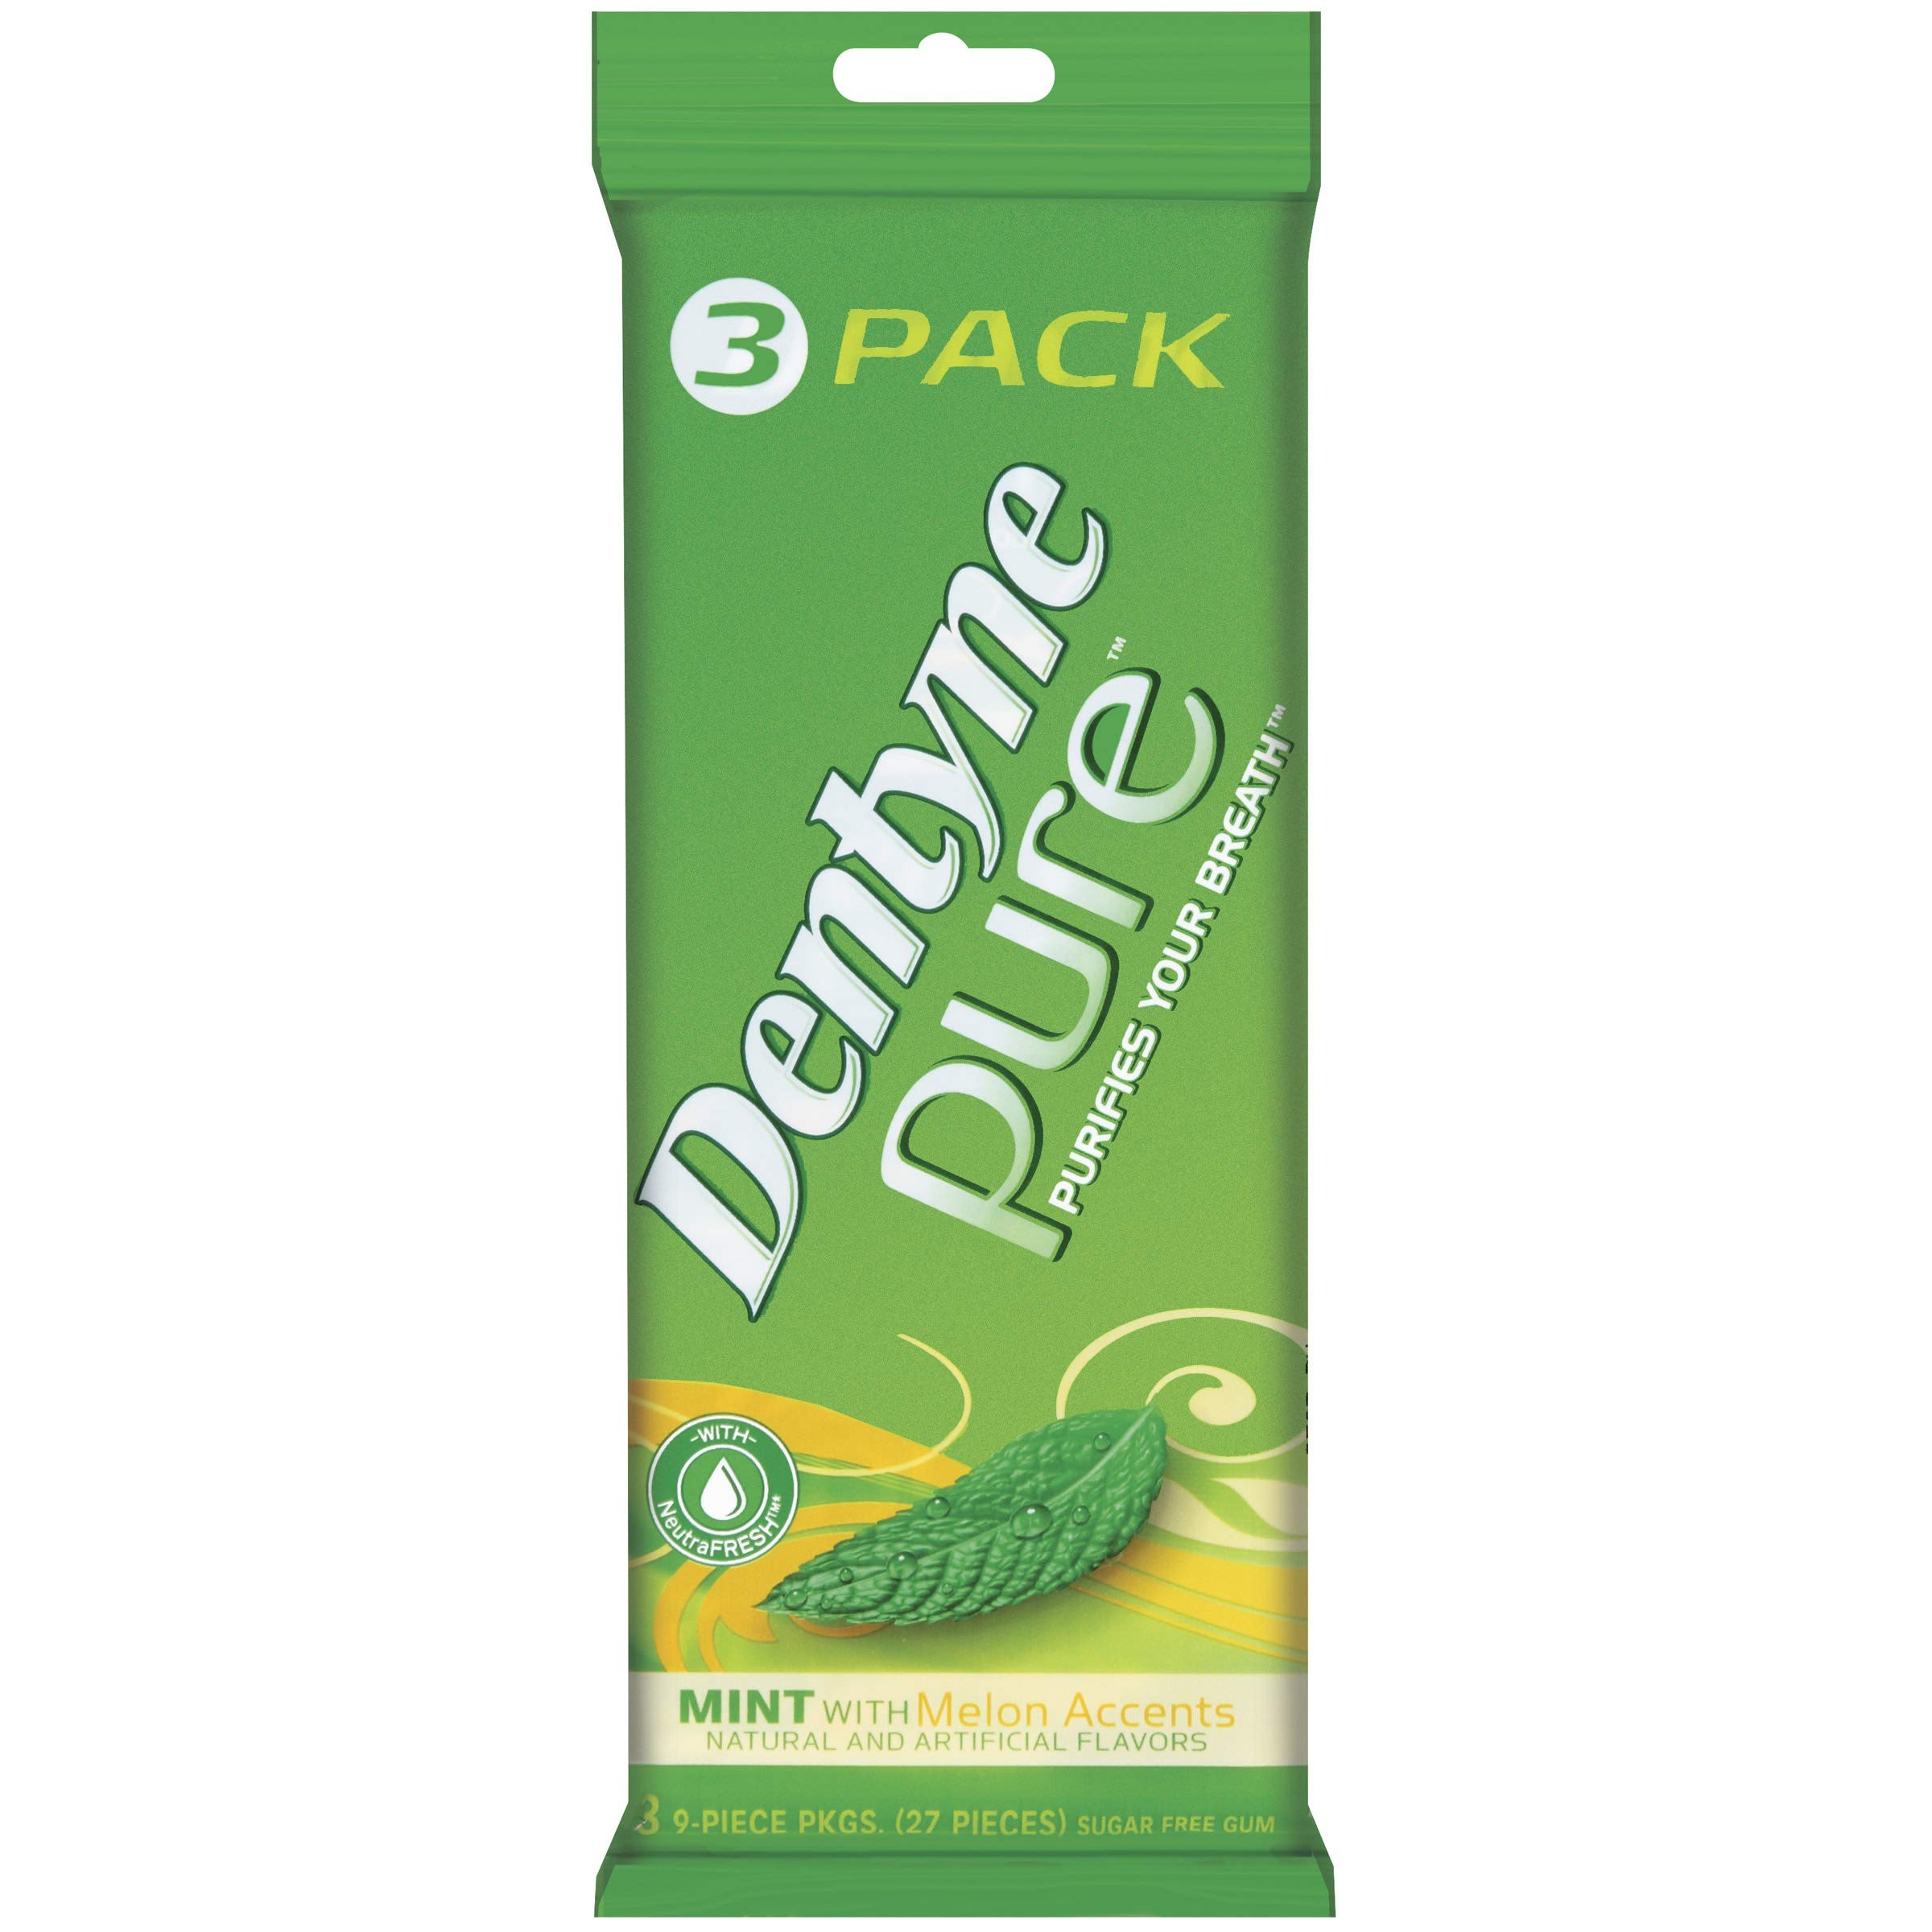
Item Name: Dentyne Pure Mint with Melon Accents Sugar Free Gum, 3 Packs of 9 Pieces (27 Total Pieces)
Bullet Point 1: Three packs with 9 pieces of Dentyne Pure Mint with Herbal Accents Sugar Free Gum each (27 total pieces of gum)
Bullet Point 2: Cool, fruity flavor is fun and refreshing
Bullet Point 3: Keep this pack of gum in your car or desk so you always have fresh breath
Bullet Point 4: Refreshing sugarless gum made with Neutra Fresh to purify your breath
Bullet Point 5: Small packages provides easy transport
Value: 27.0
Unit: Count

Price: 7.505